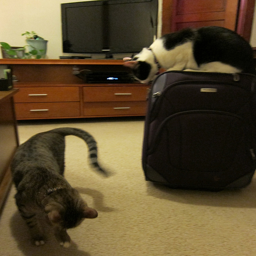
A cat standing next to a bag of luggage with a cat on top of it.
One cat resting on a luggage while another stretches.
Cat on perch watching cat frolicking on floor.
two kittens play on the carpet, inside hotel room
Two cats playing with one sitting on a suitcase.